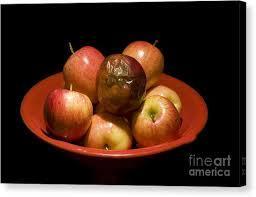
Label: apples